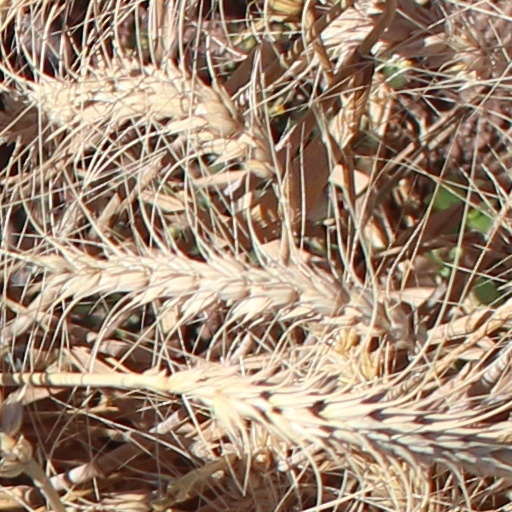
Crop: wheat